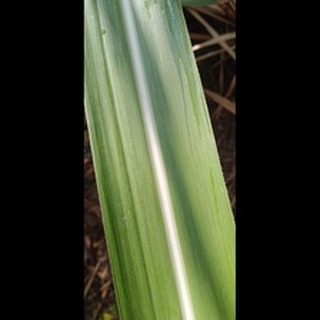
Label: healthy_sugarcane